GMC Envoy

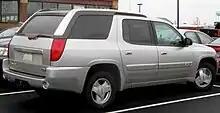
GMC Envoy XUV

For 2004 and 2005, GMC offered the five-passenger Envoy XUV retractable-roof vehicle. Similar in concept to the 2001 GMC Terracross (a mid-size SUV concept), the Envoy XUV modernized the retractable roof concept of the 1960s Studebaker Wagonaire. To reconfigure the interior cargo space, the XUV was fitted with a "midgate" (similar to the Chevrolet Avalanche). Derived from the long-wheelbase chassis of the Envoy XL, the Envoy XUV design was exclusive to GMC.